East Kirkby

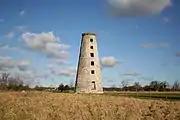
East Kirkby Mill

East Kirkby was the birthplace of Thomas Goodrich, or Goodricke, (1494–1554). Goodrich was Bishop of Ely (1533–54) and Lord High Chancellor of England from 1551.